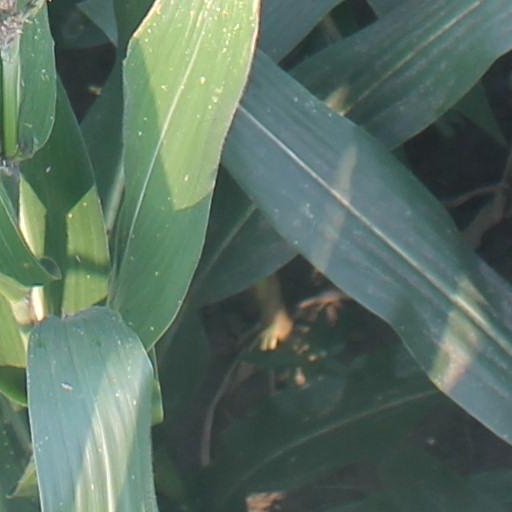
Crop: maize; corn